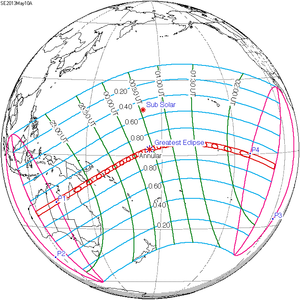
Une éclipse solaire annulaire a eu lieu le 10 mai 2013, c'est la 10ᵉ éclipse annulaire du XXIᵉ siècle.